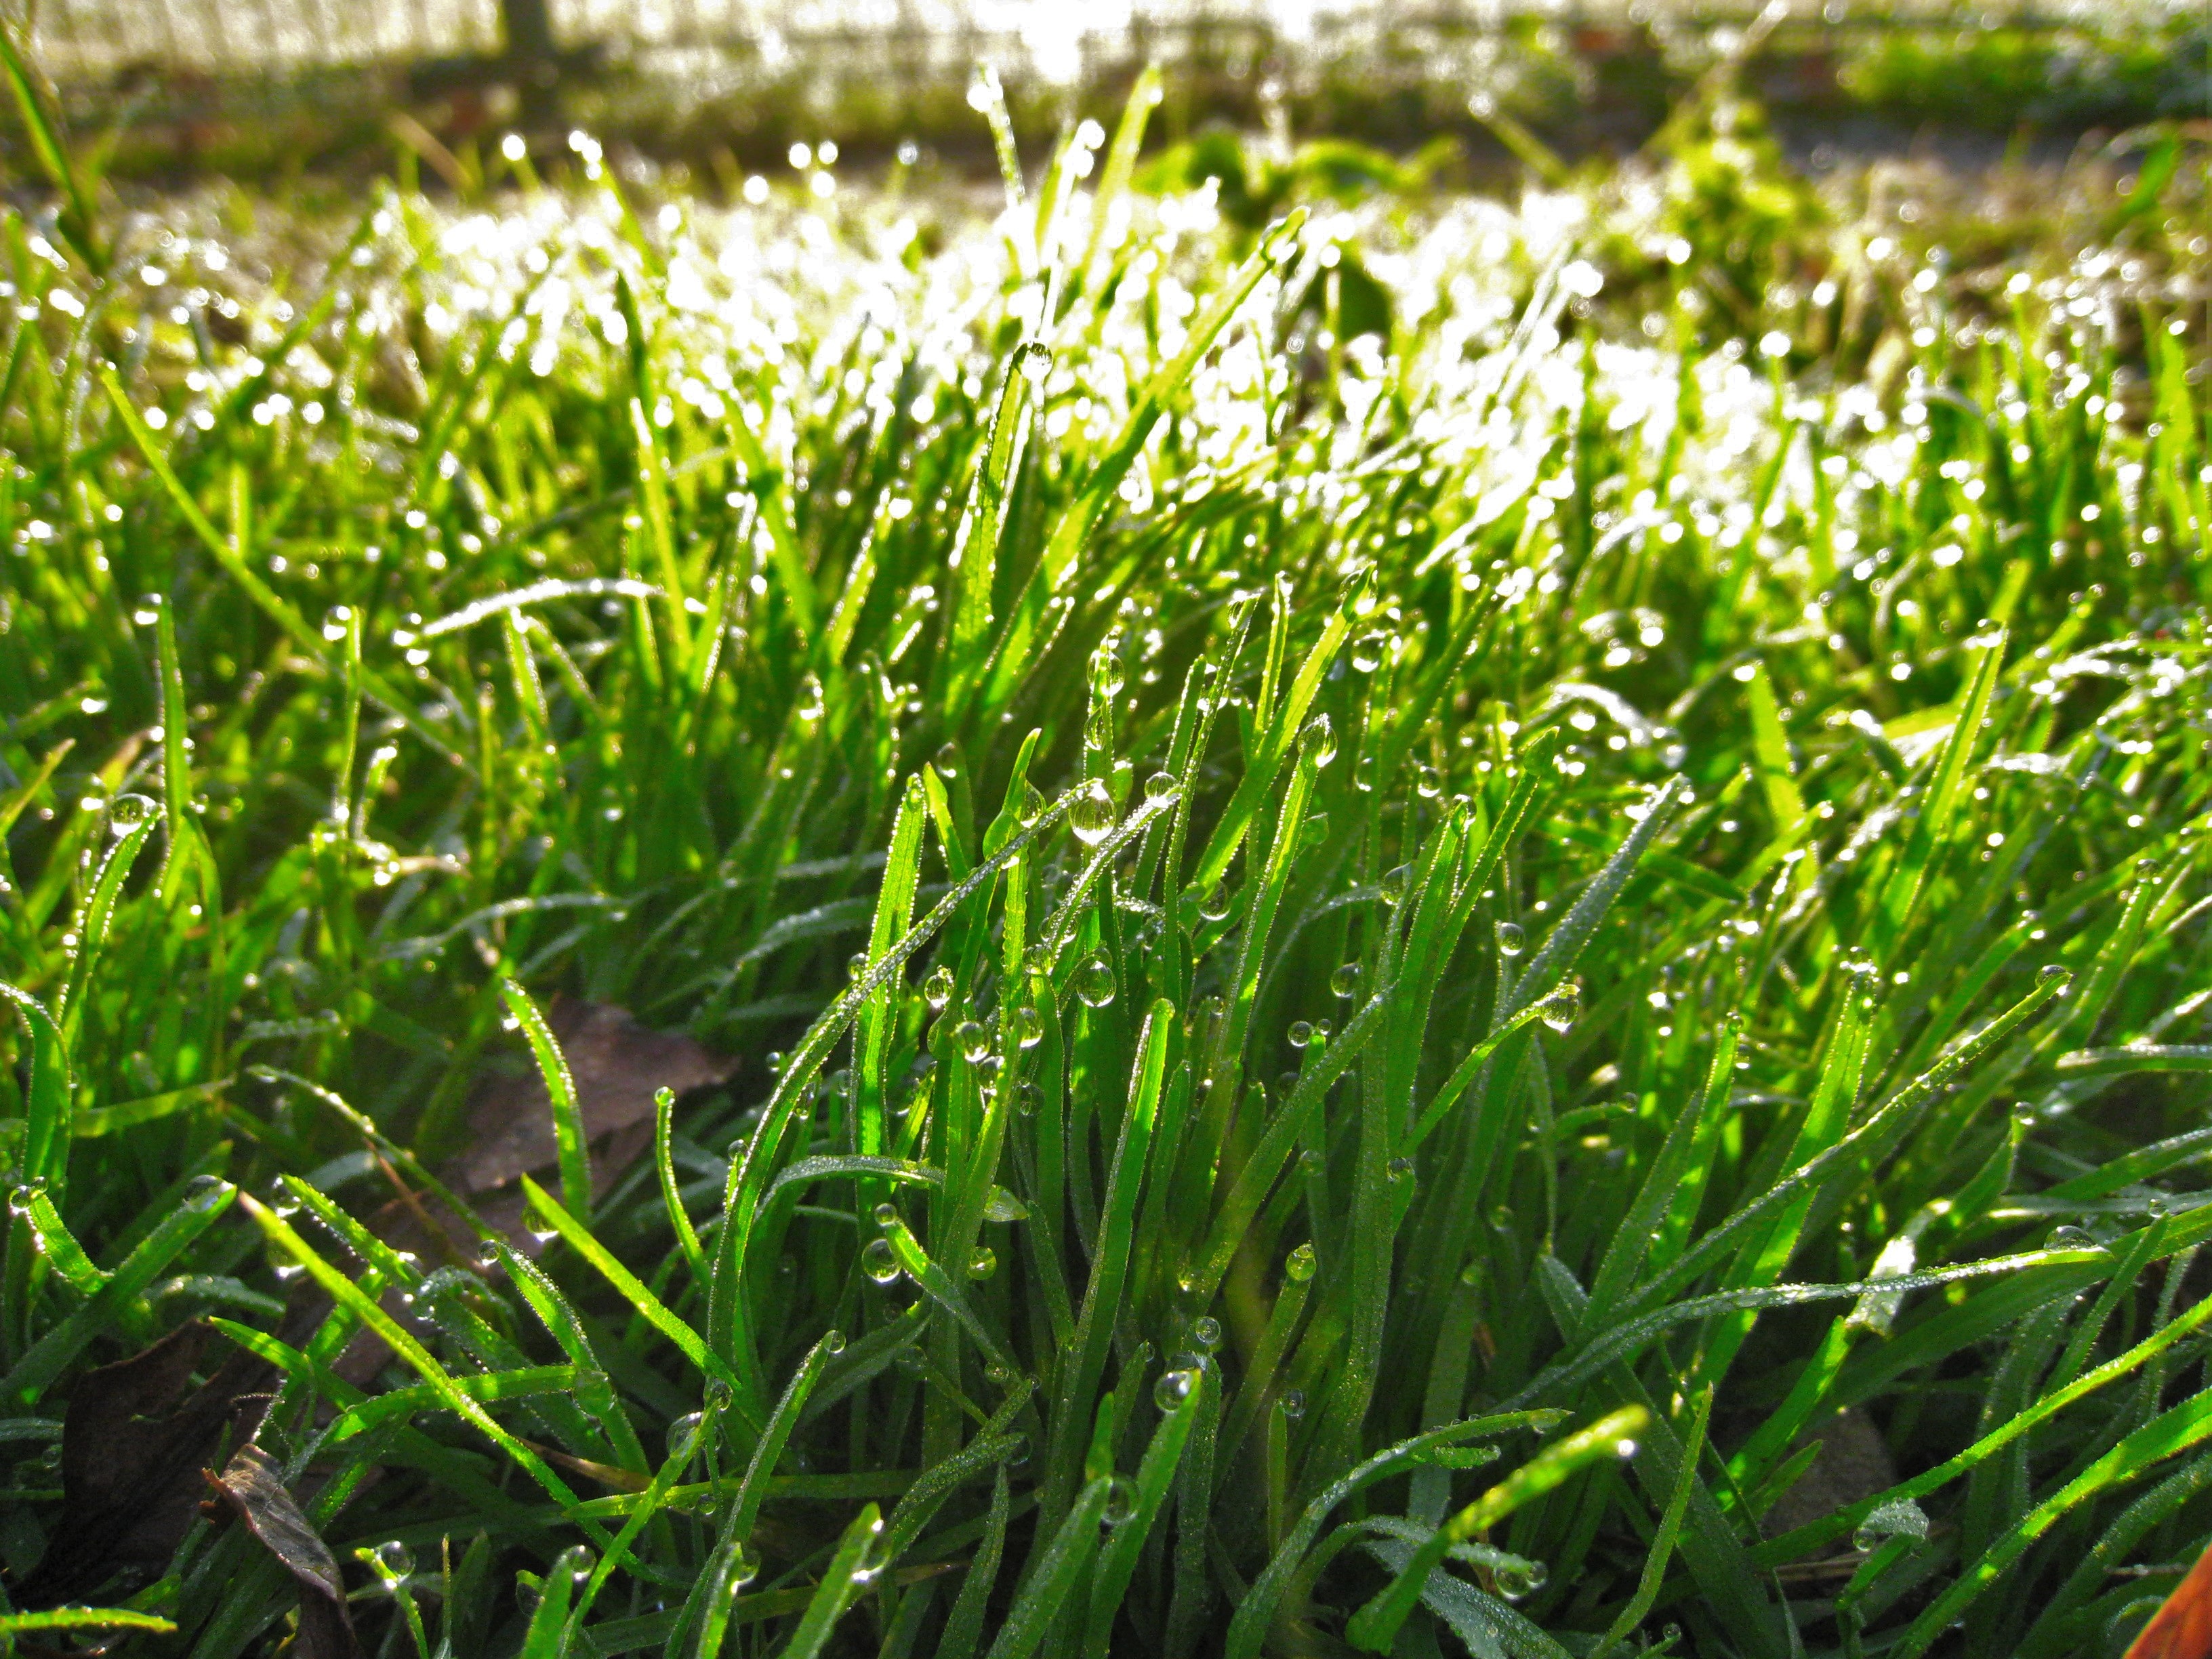
water, grass, light, plant, field, lawn, meadow, prairie, leaf, flower, green, pasture, botany, japan, weed, grassland, vegetation, wetland, habitat, drop of water, otsu park, yokosuka, kanagawa japan, flowering plant, the morning dew, natural environment, grass family, land plant